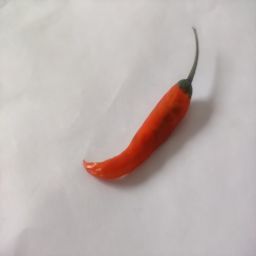
Crop: Chile Pepper
Quality: Dried